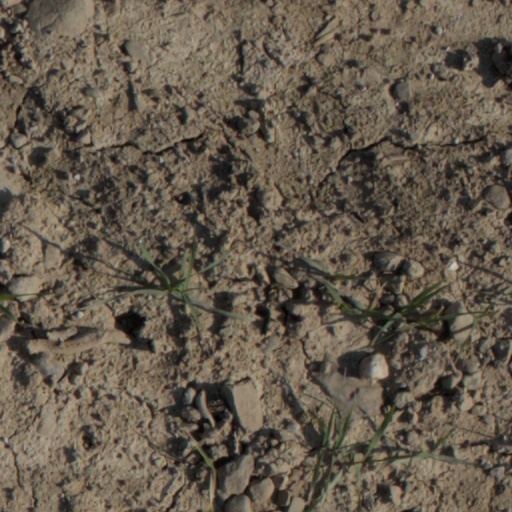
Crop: wheat